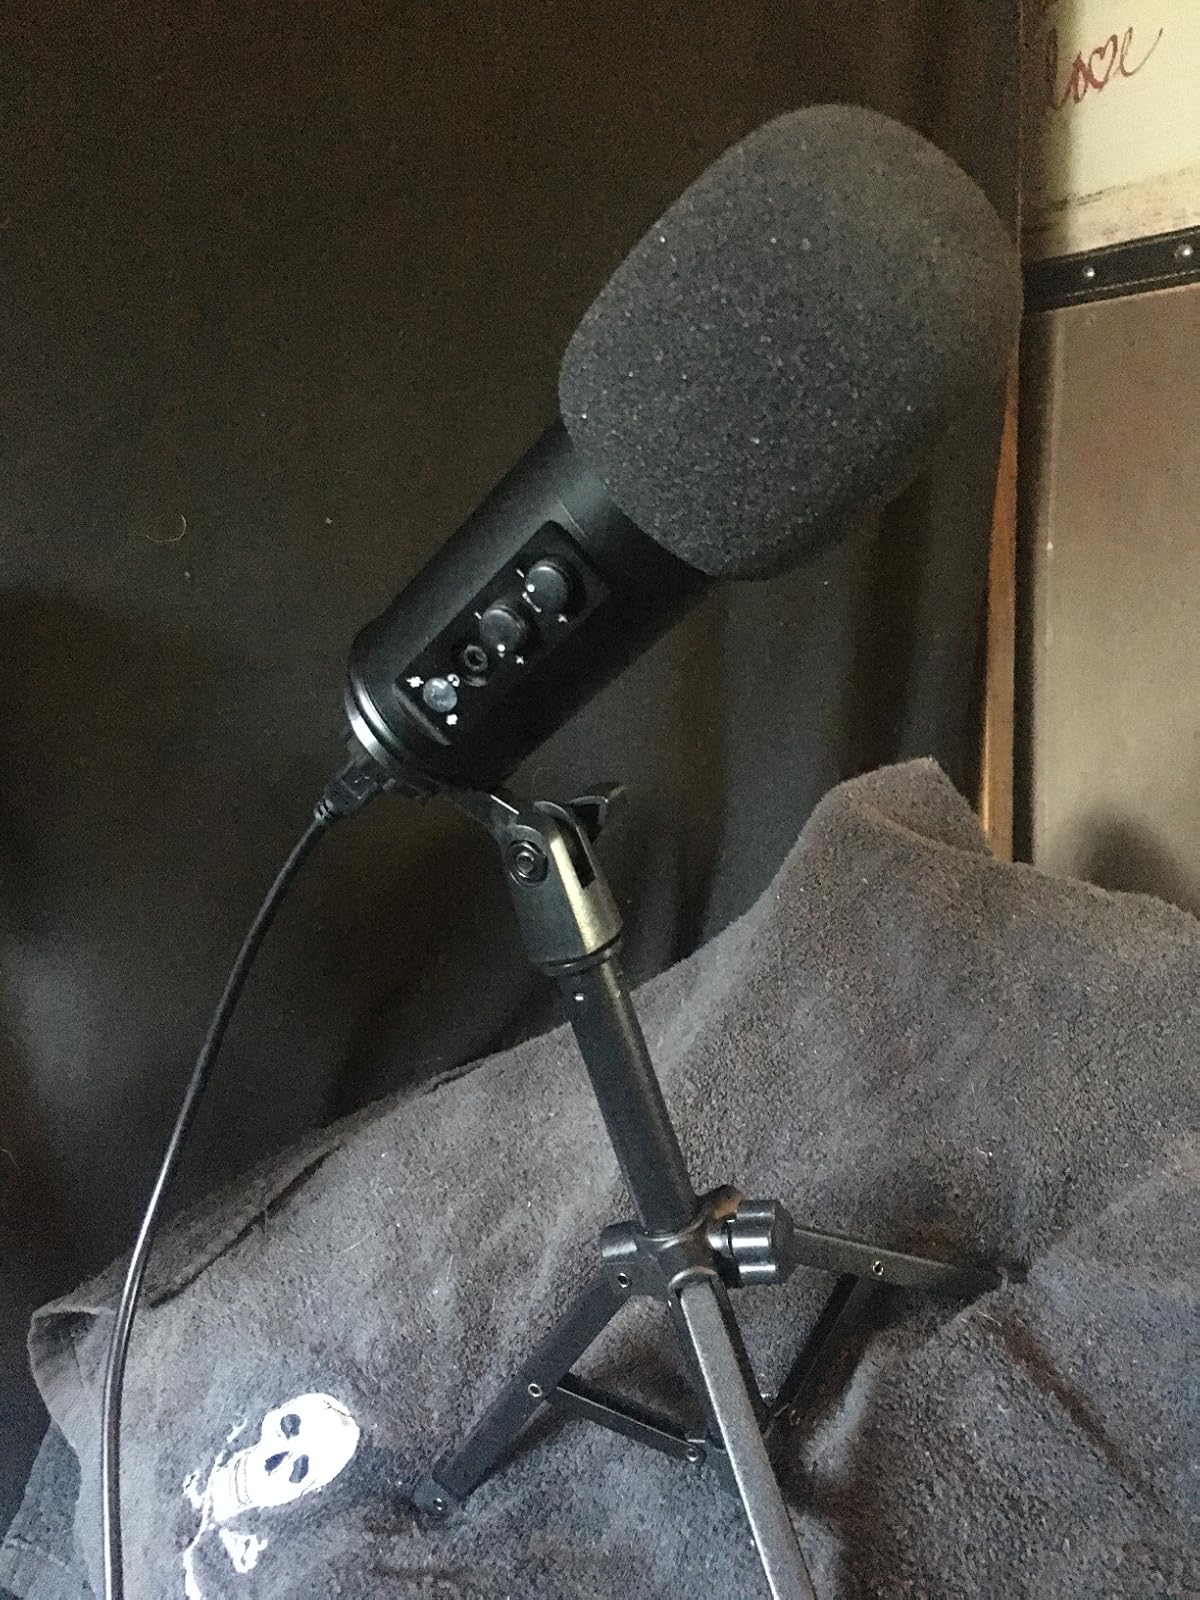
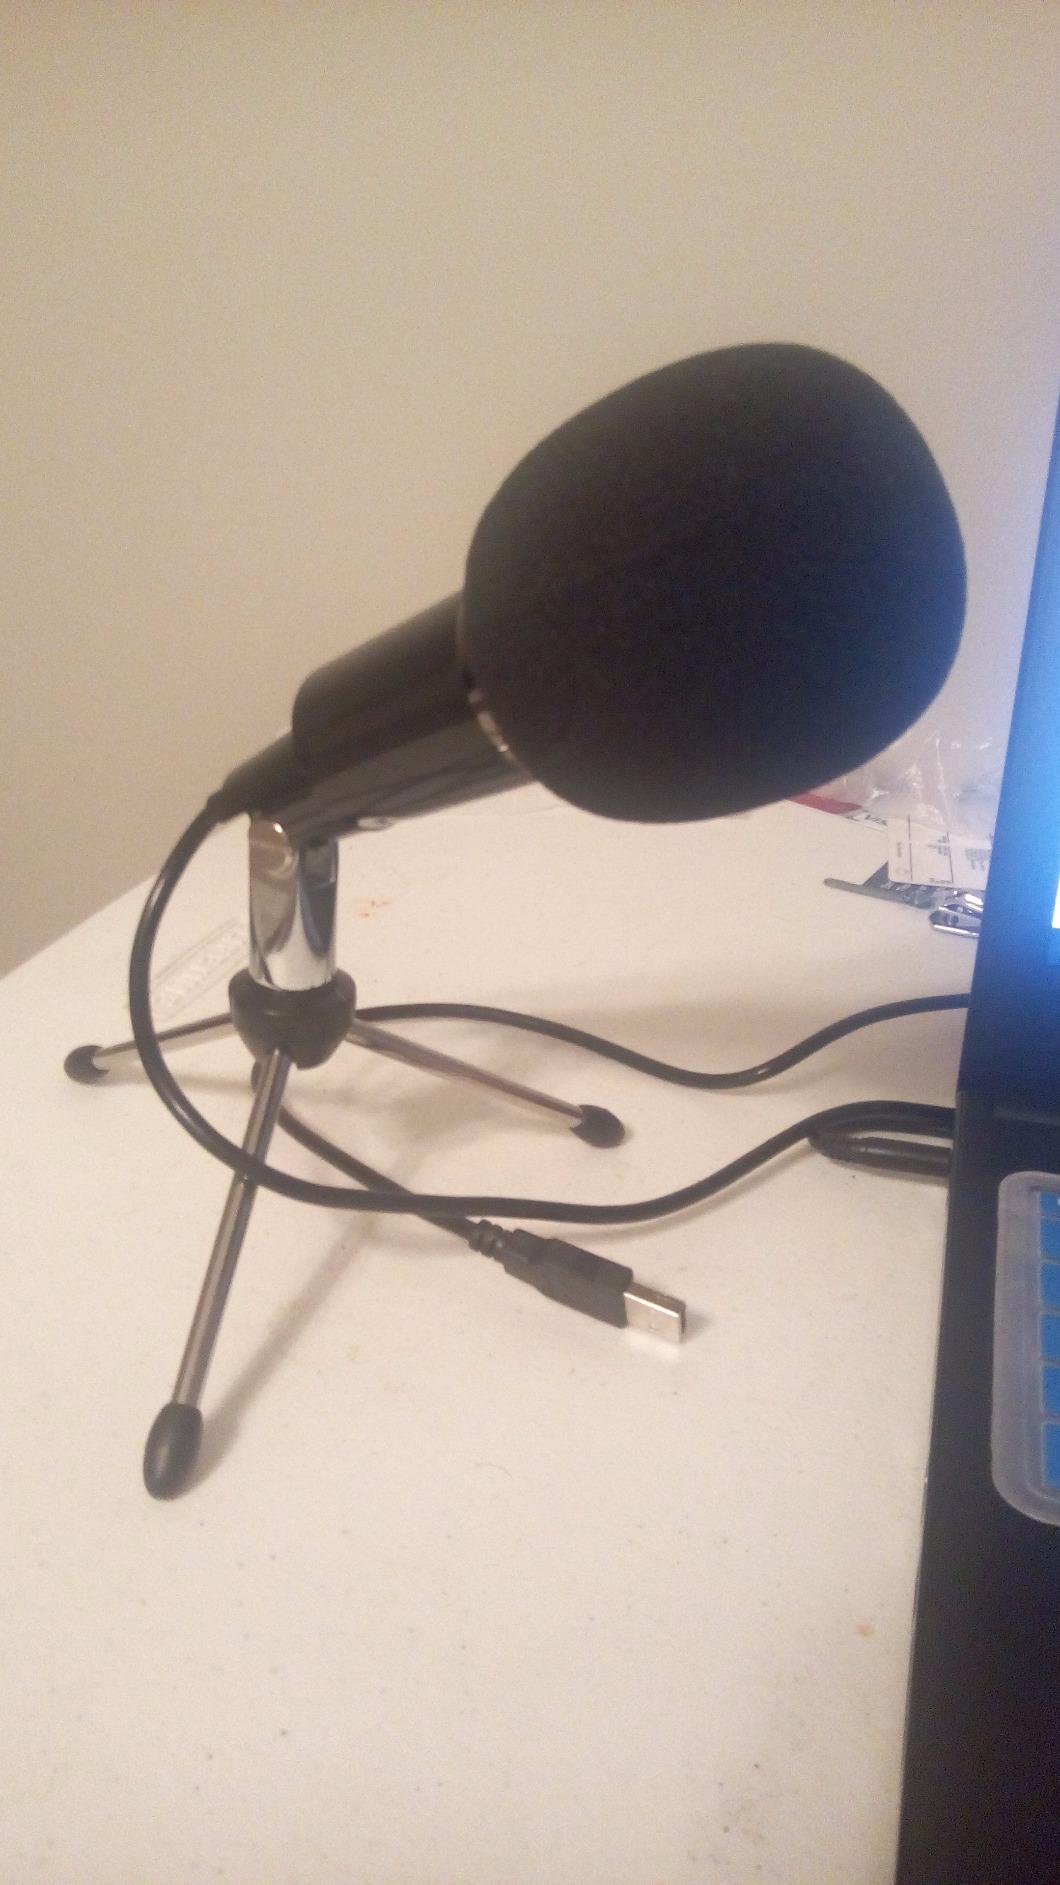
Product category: microphone
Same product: no